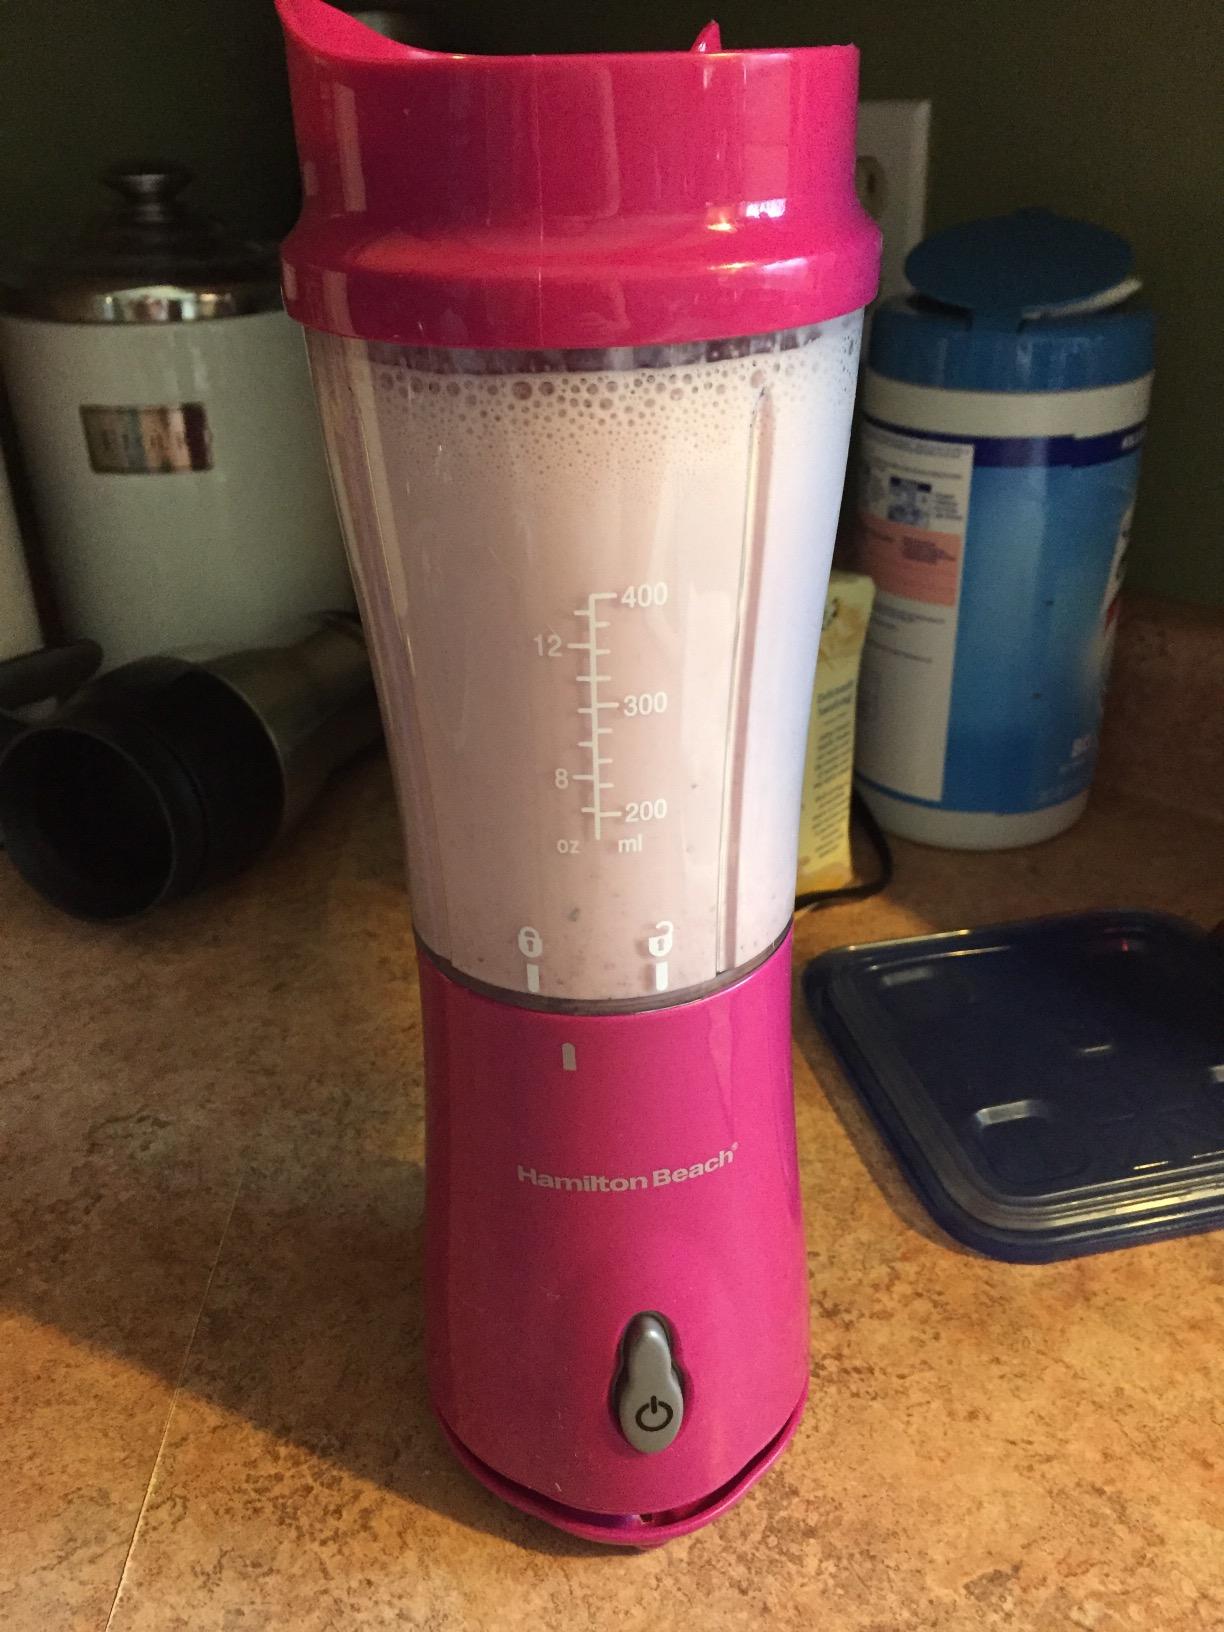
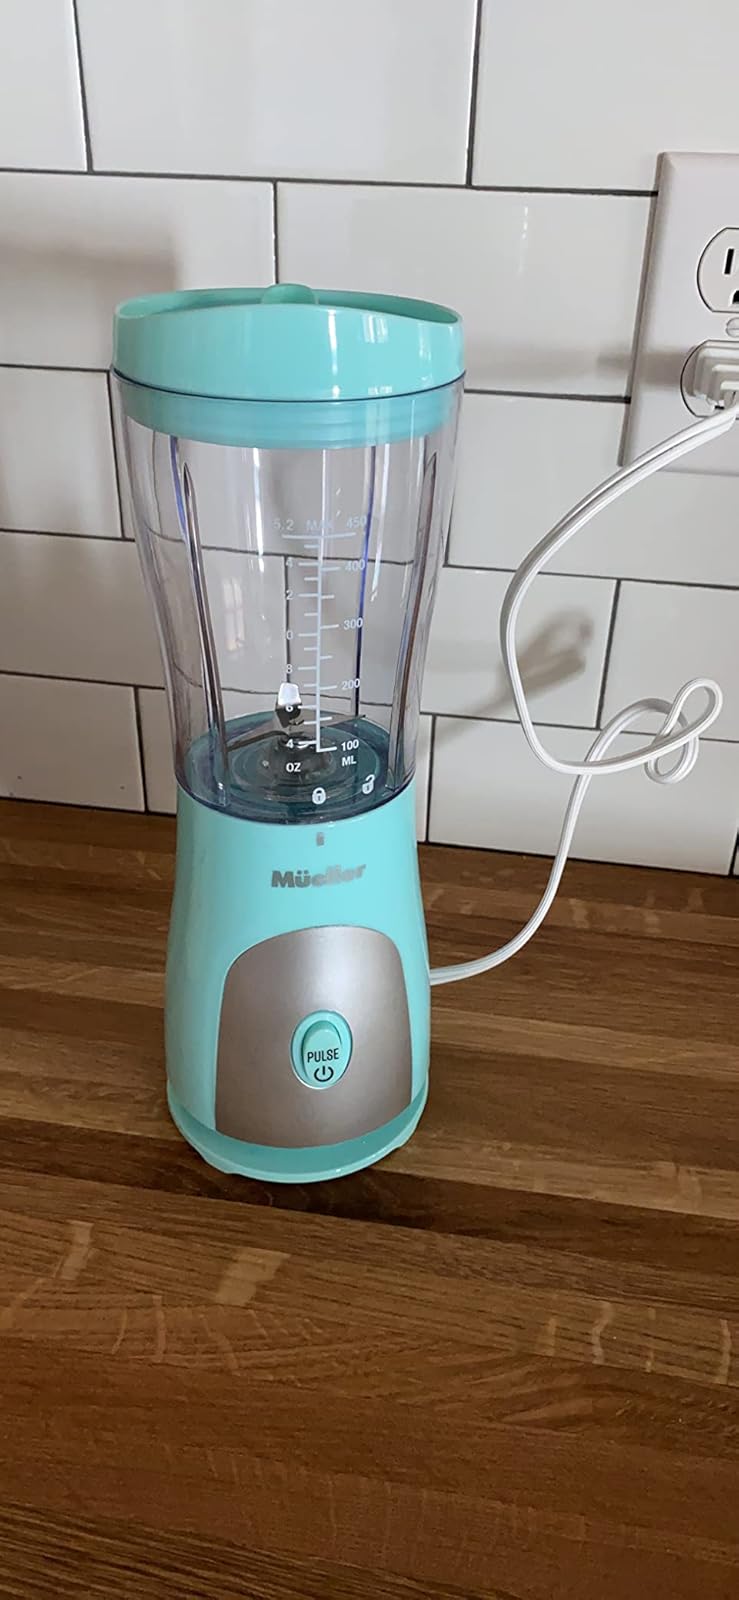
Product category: items_blender
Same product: no